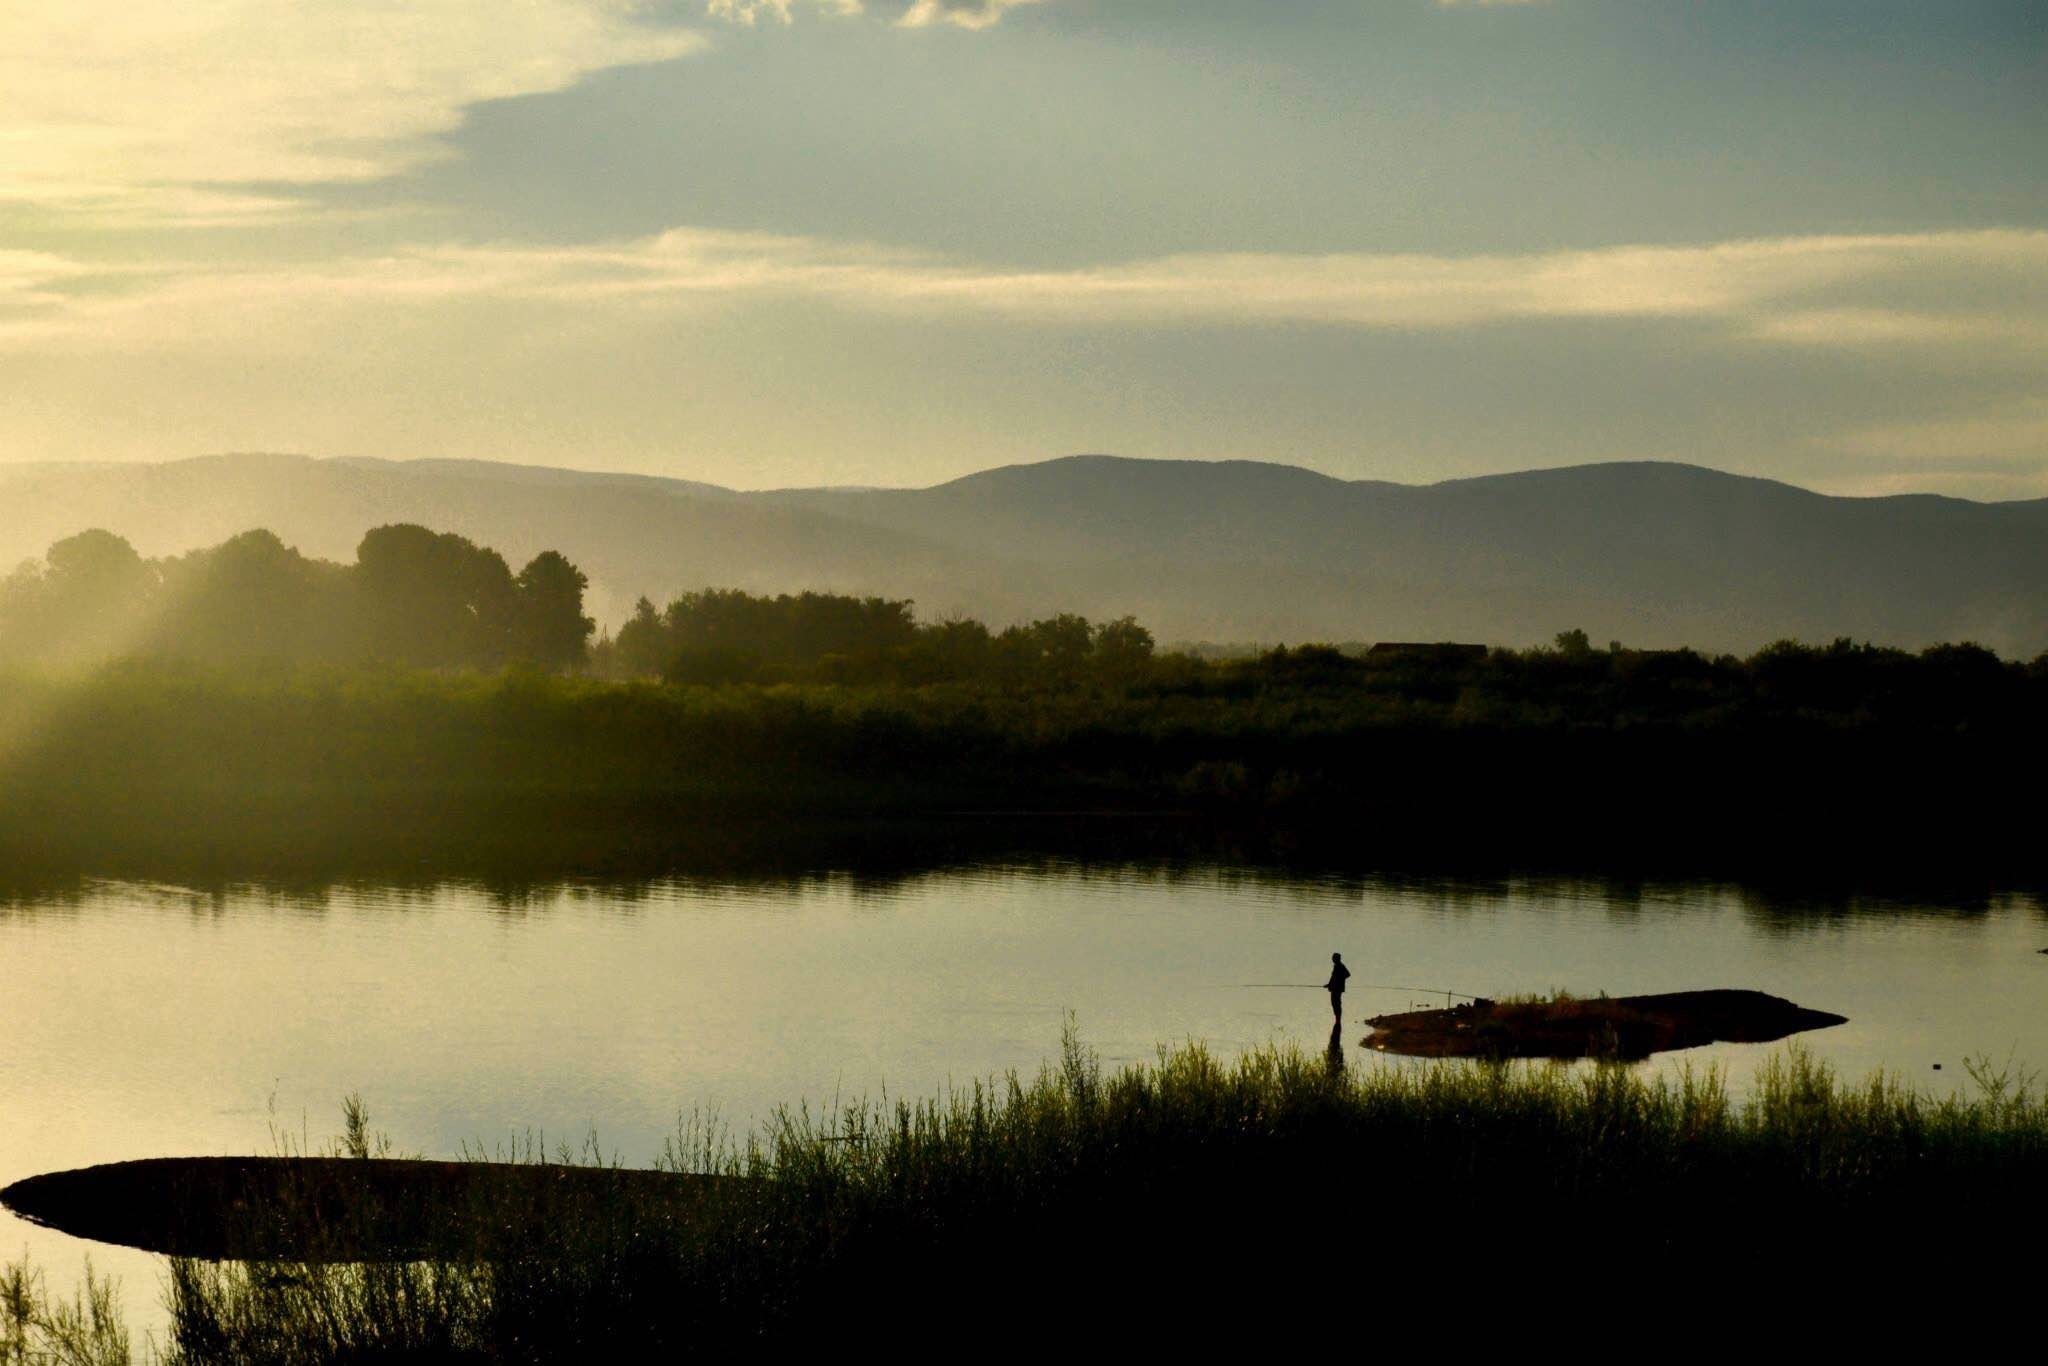
landscape, tree, water, nature, forest, grass, marsh, mountain, cloud, plant, sky, sunrise, sunset, mist, field, meadow, countryside, morning, hill, lake, dawn, river, summer, travel, dusk, environment, evening, rural, spring, green, reflection, reservoir, season, outdoors, sunny, wetland, loch, atmospheric phenomenon